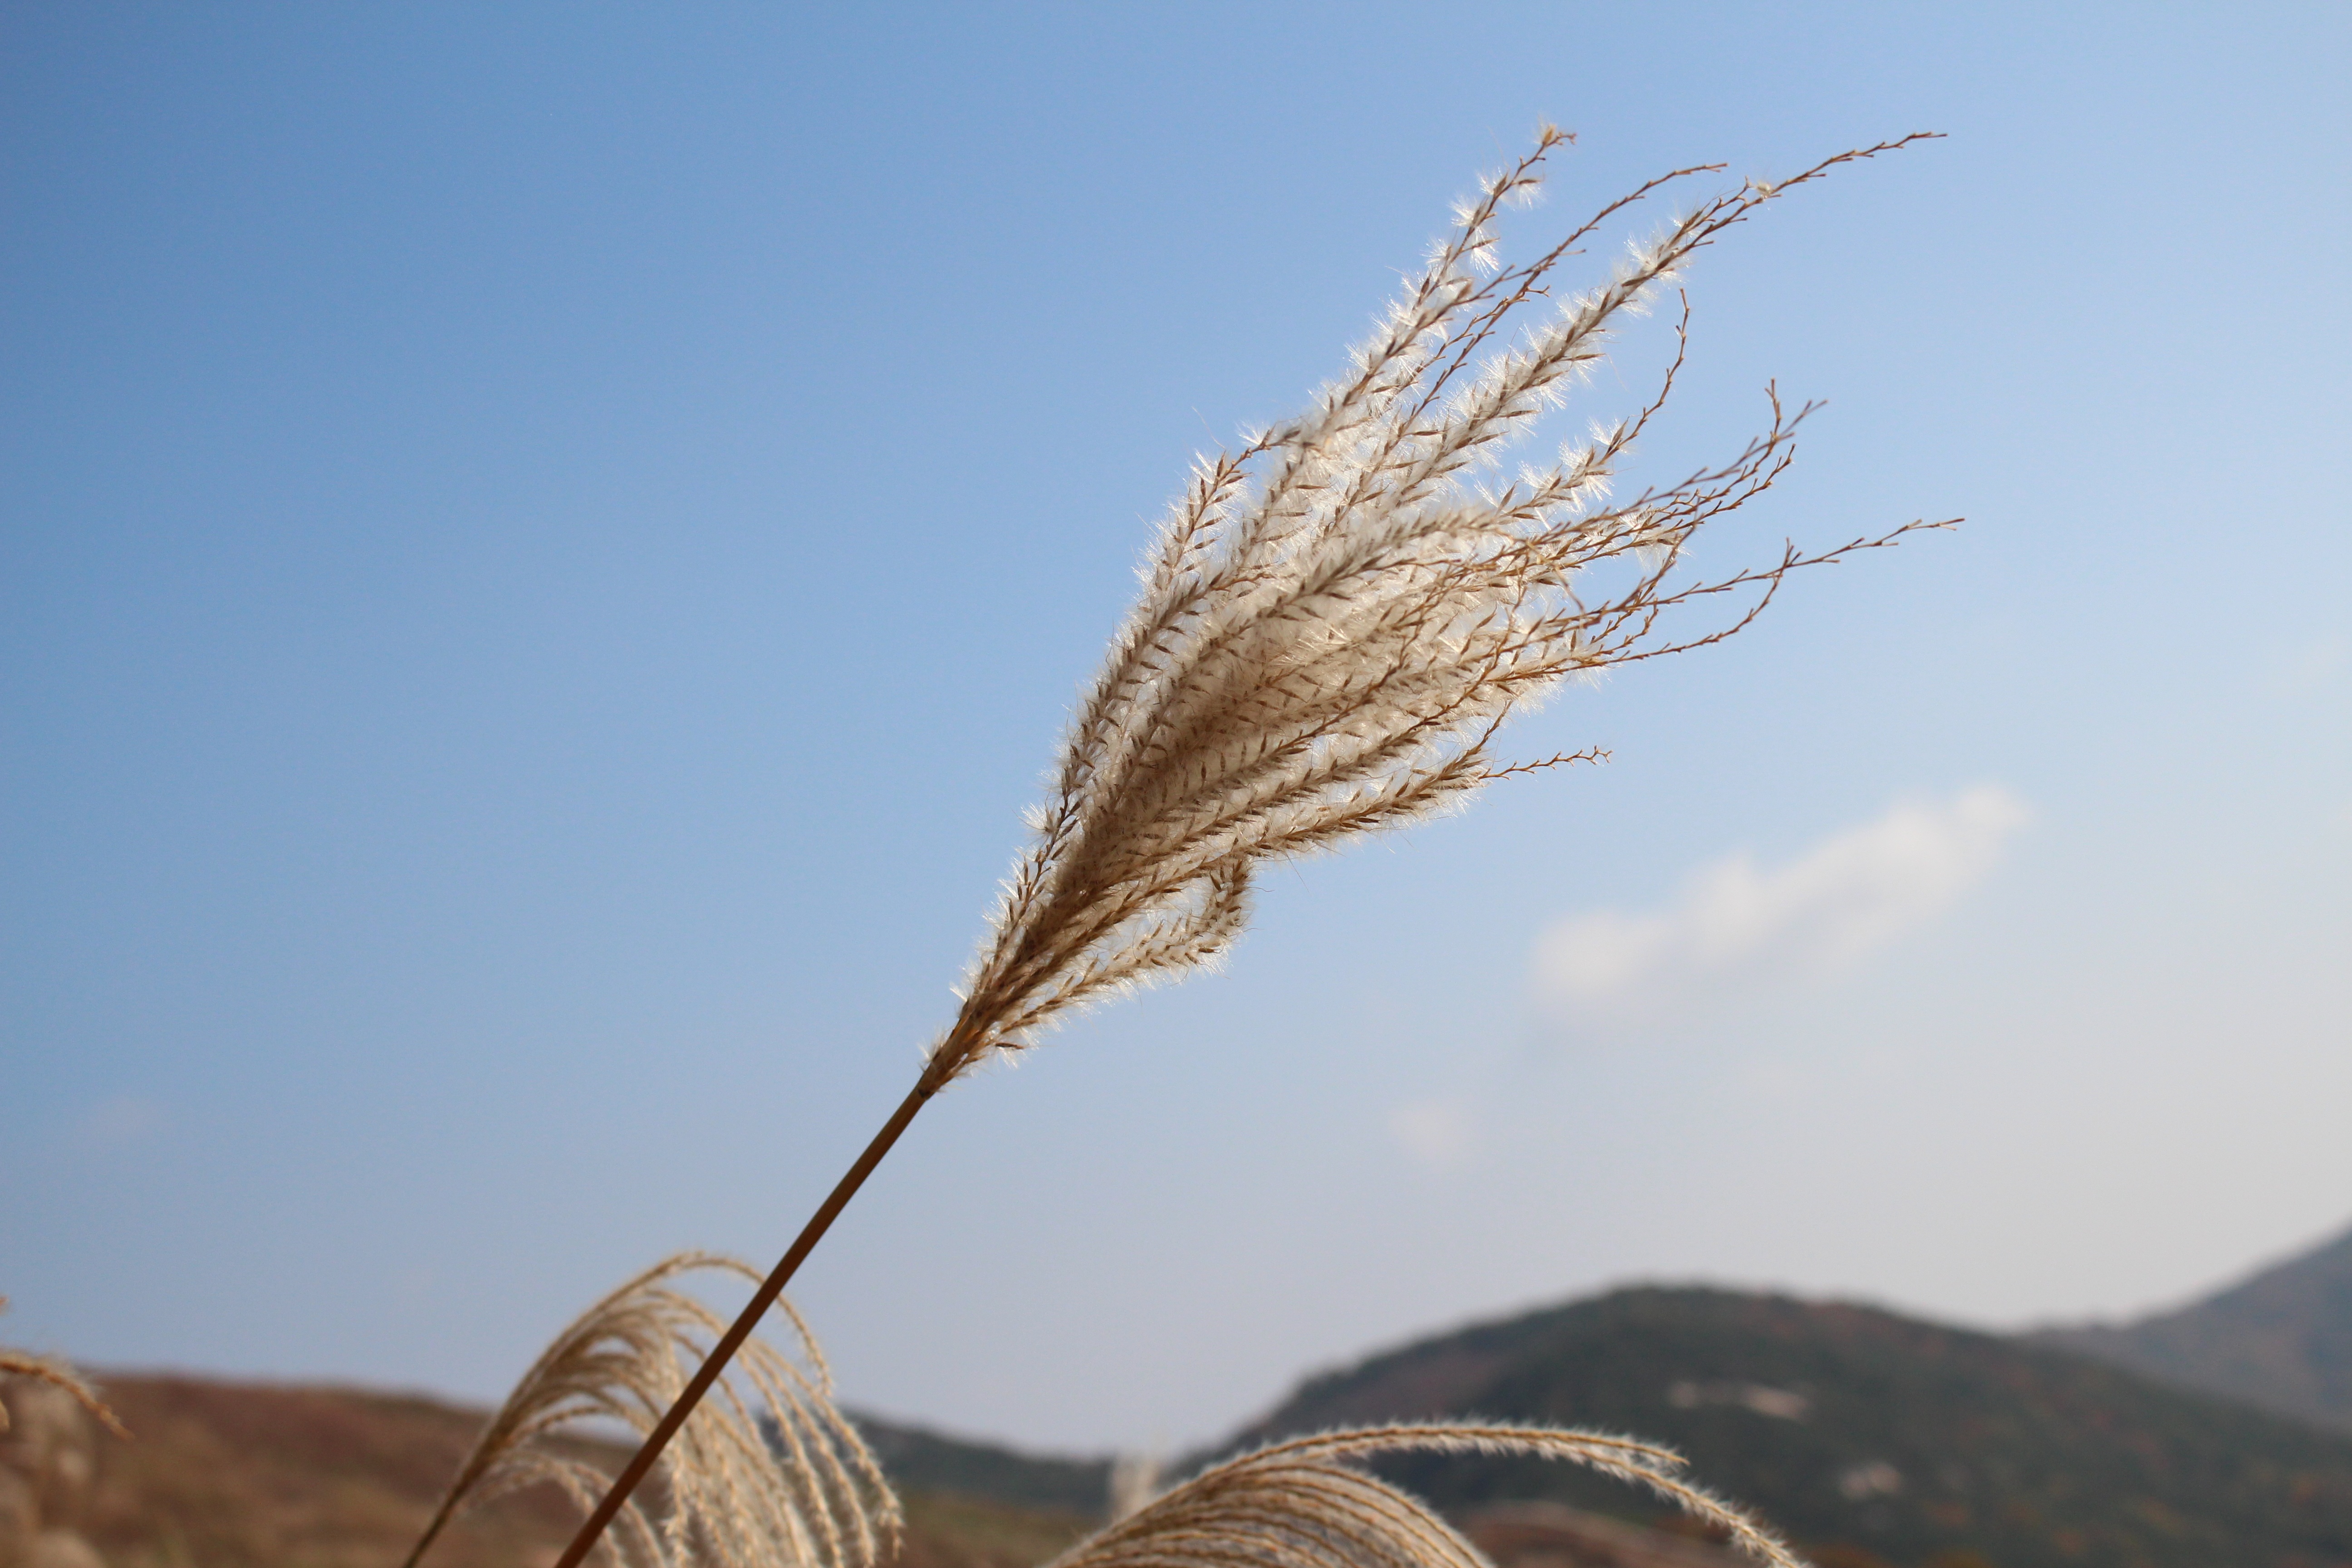
landscape, grass, branch, plant, sky, wood, field, wheat, prairie, flower, reed, food, crop, soil, agriculture, ecosystem, grass family